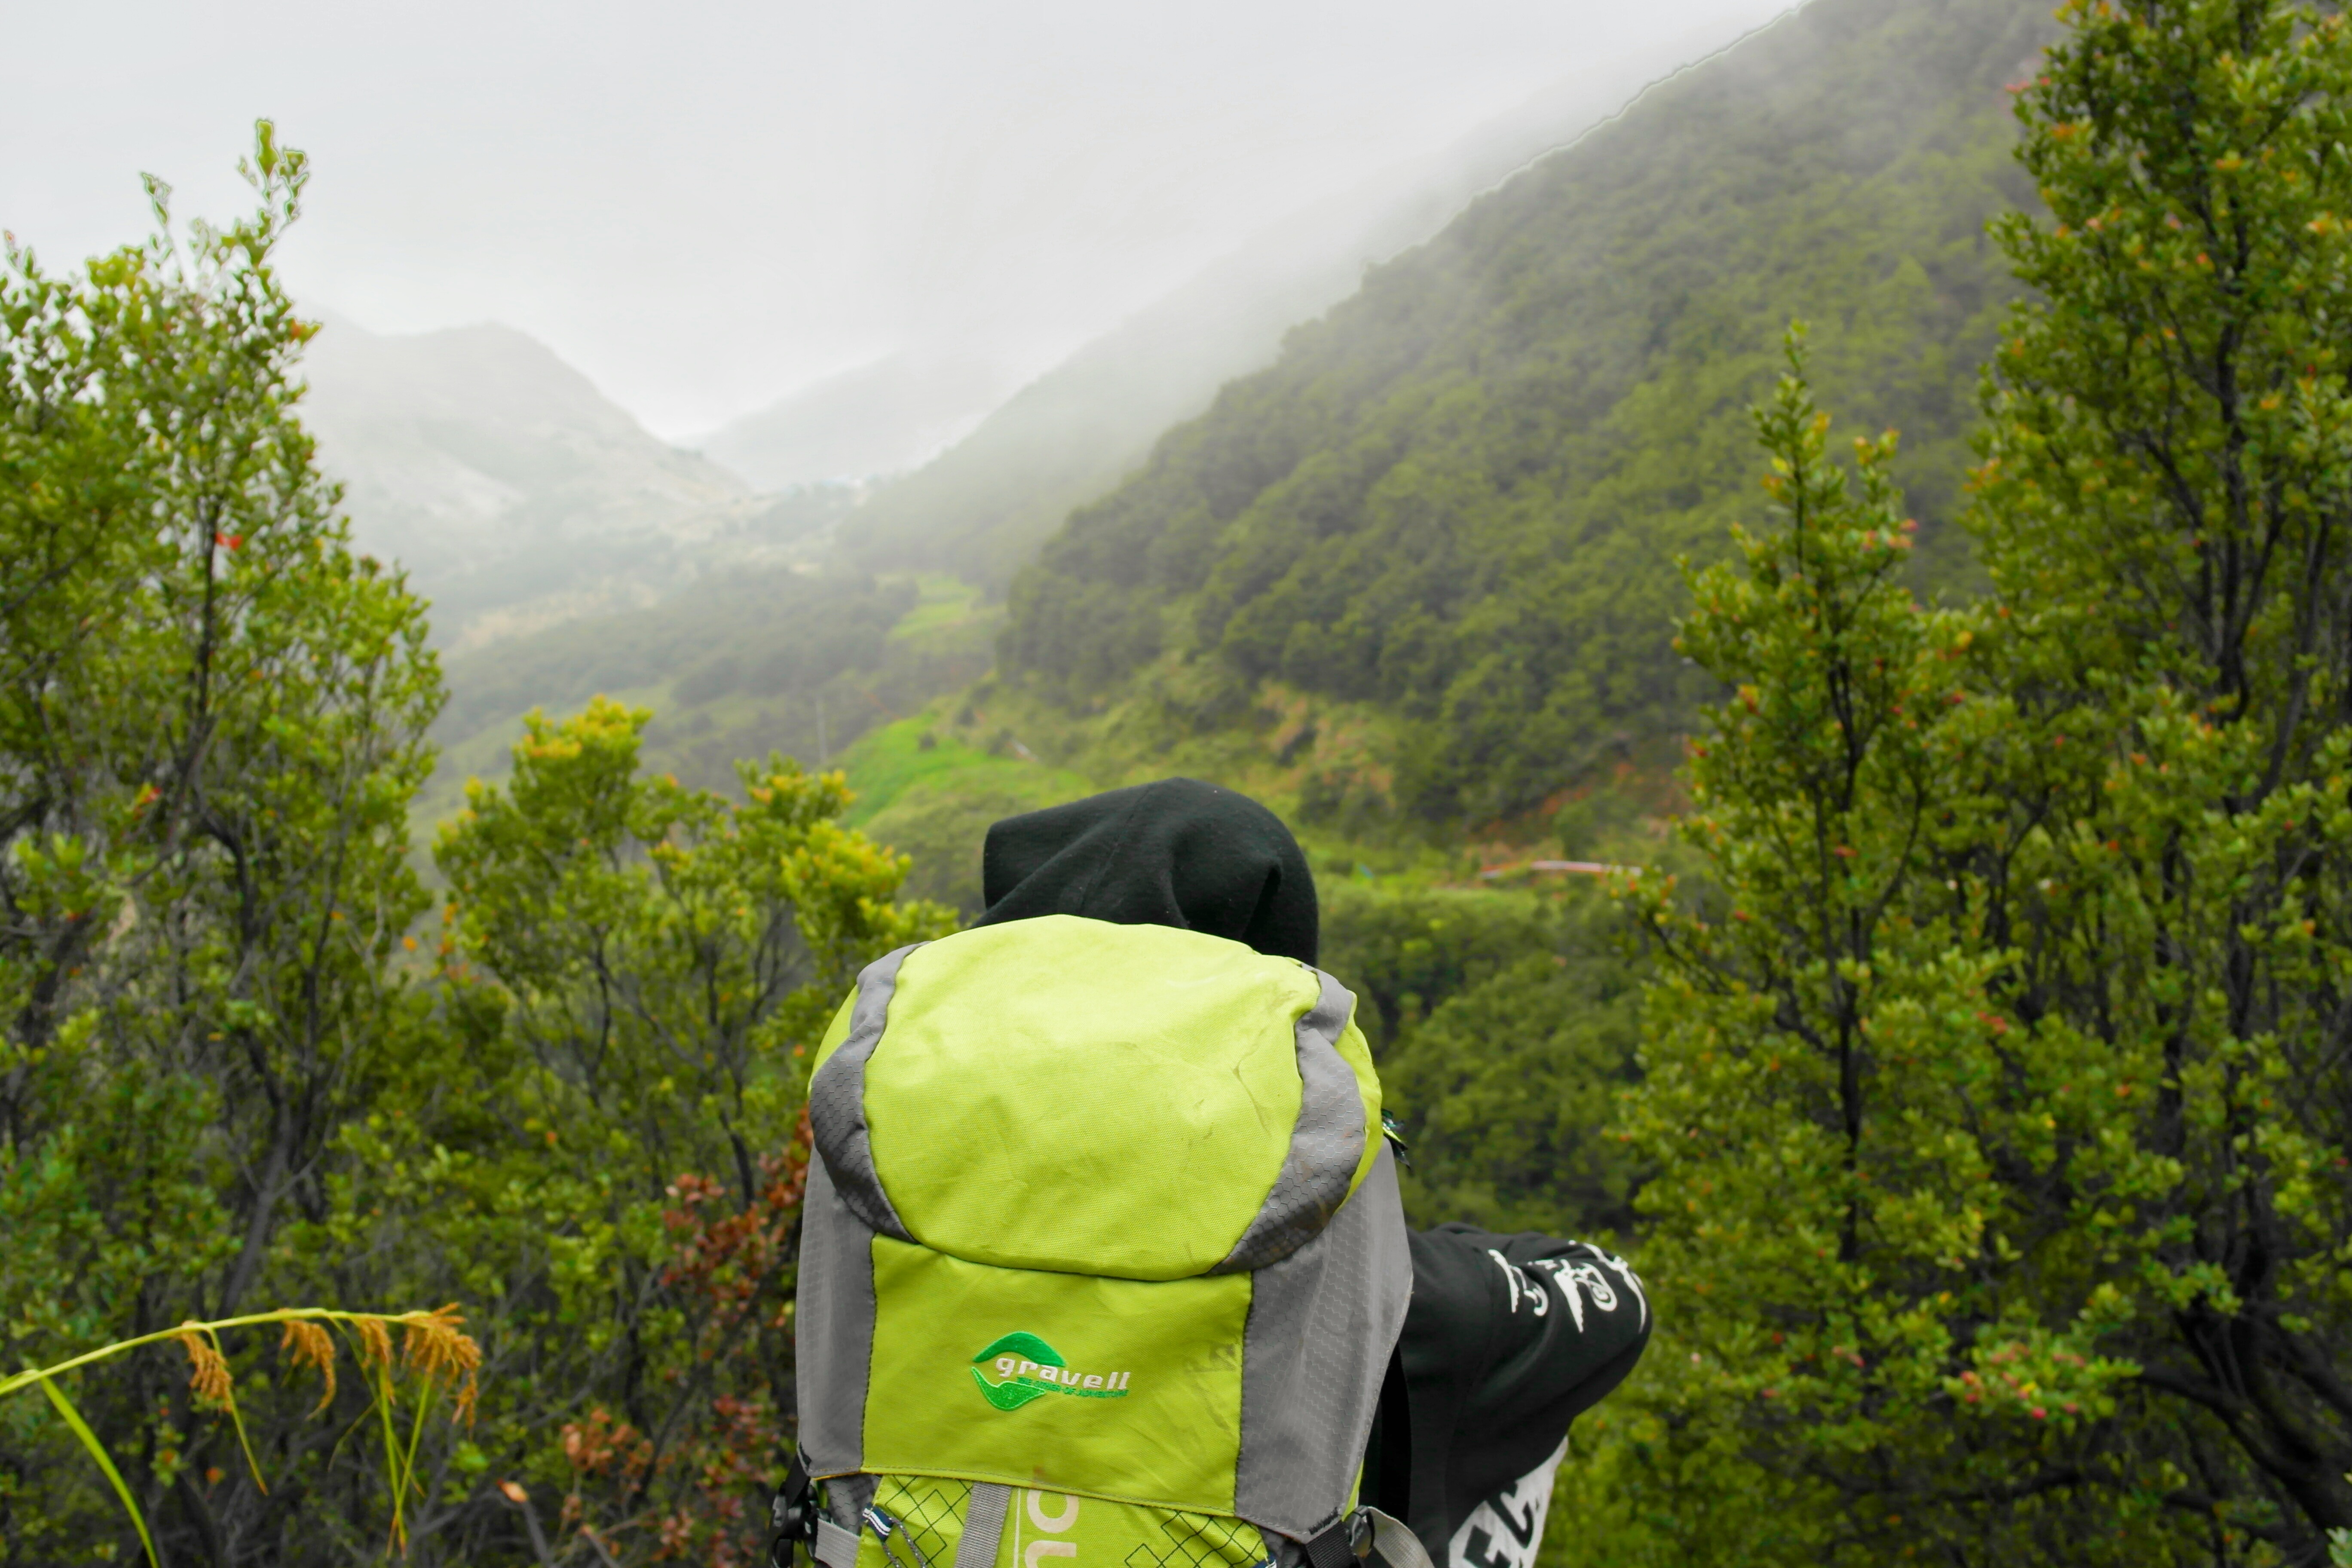
forest, wilderness, walking, mountain, hiking, adventure, mountain range, green, extreme sport, ridge, sports, alps, backpacking, mountainous landforms